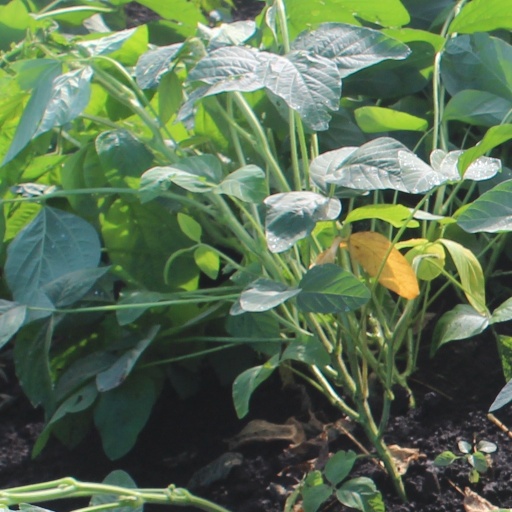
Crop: soybean